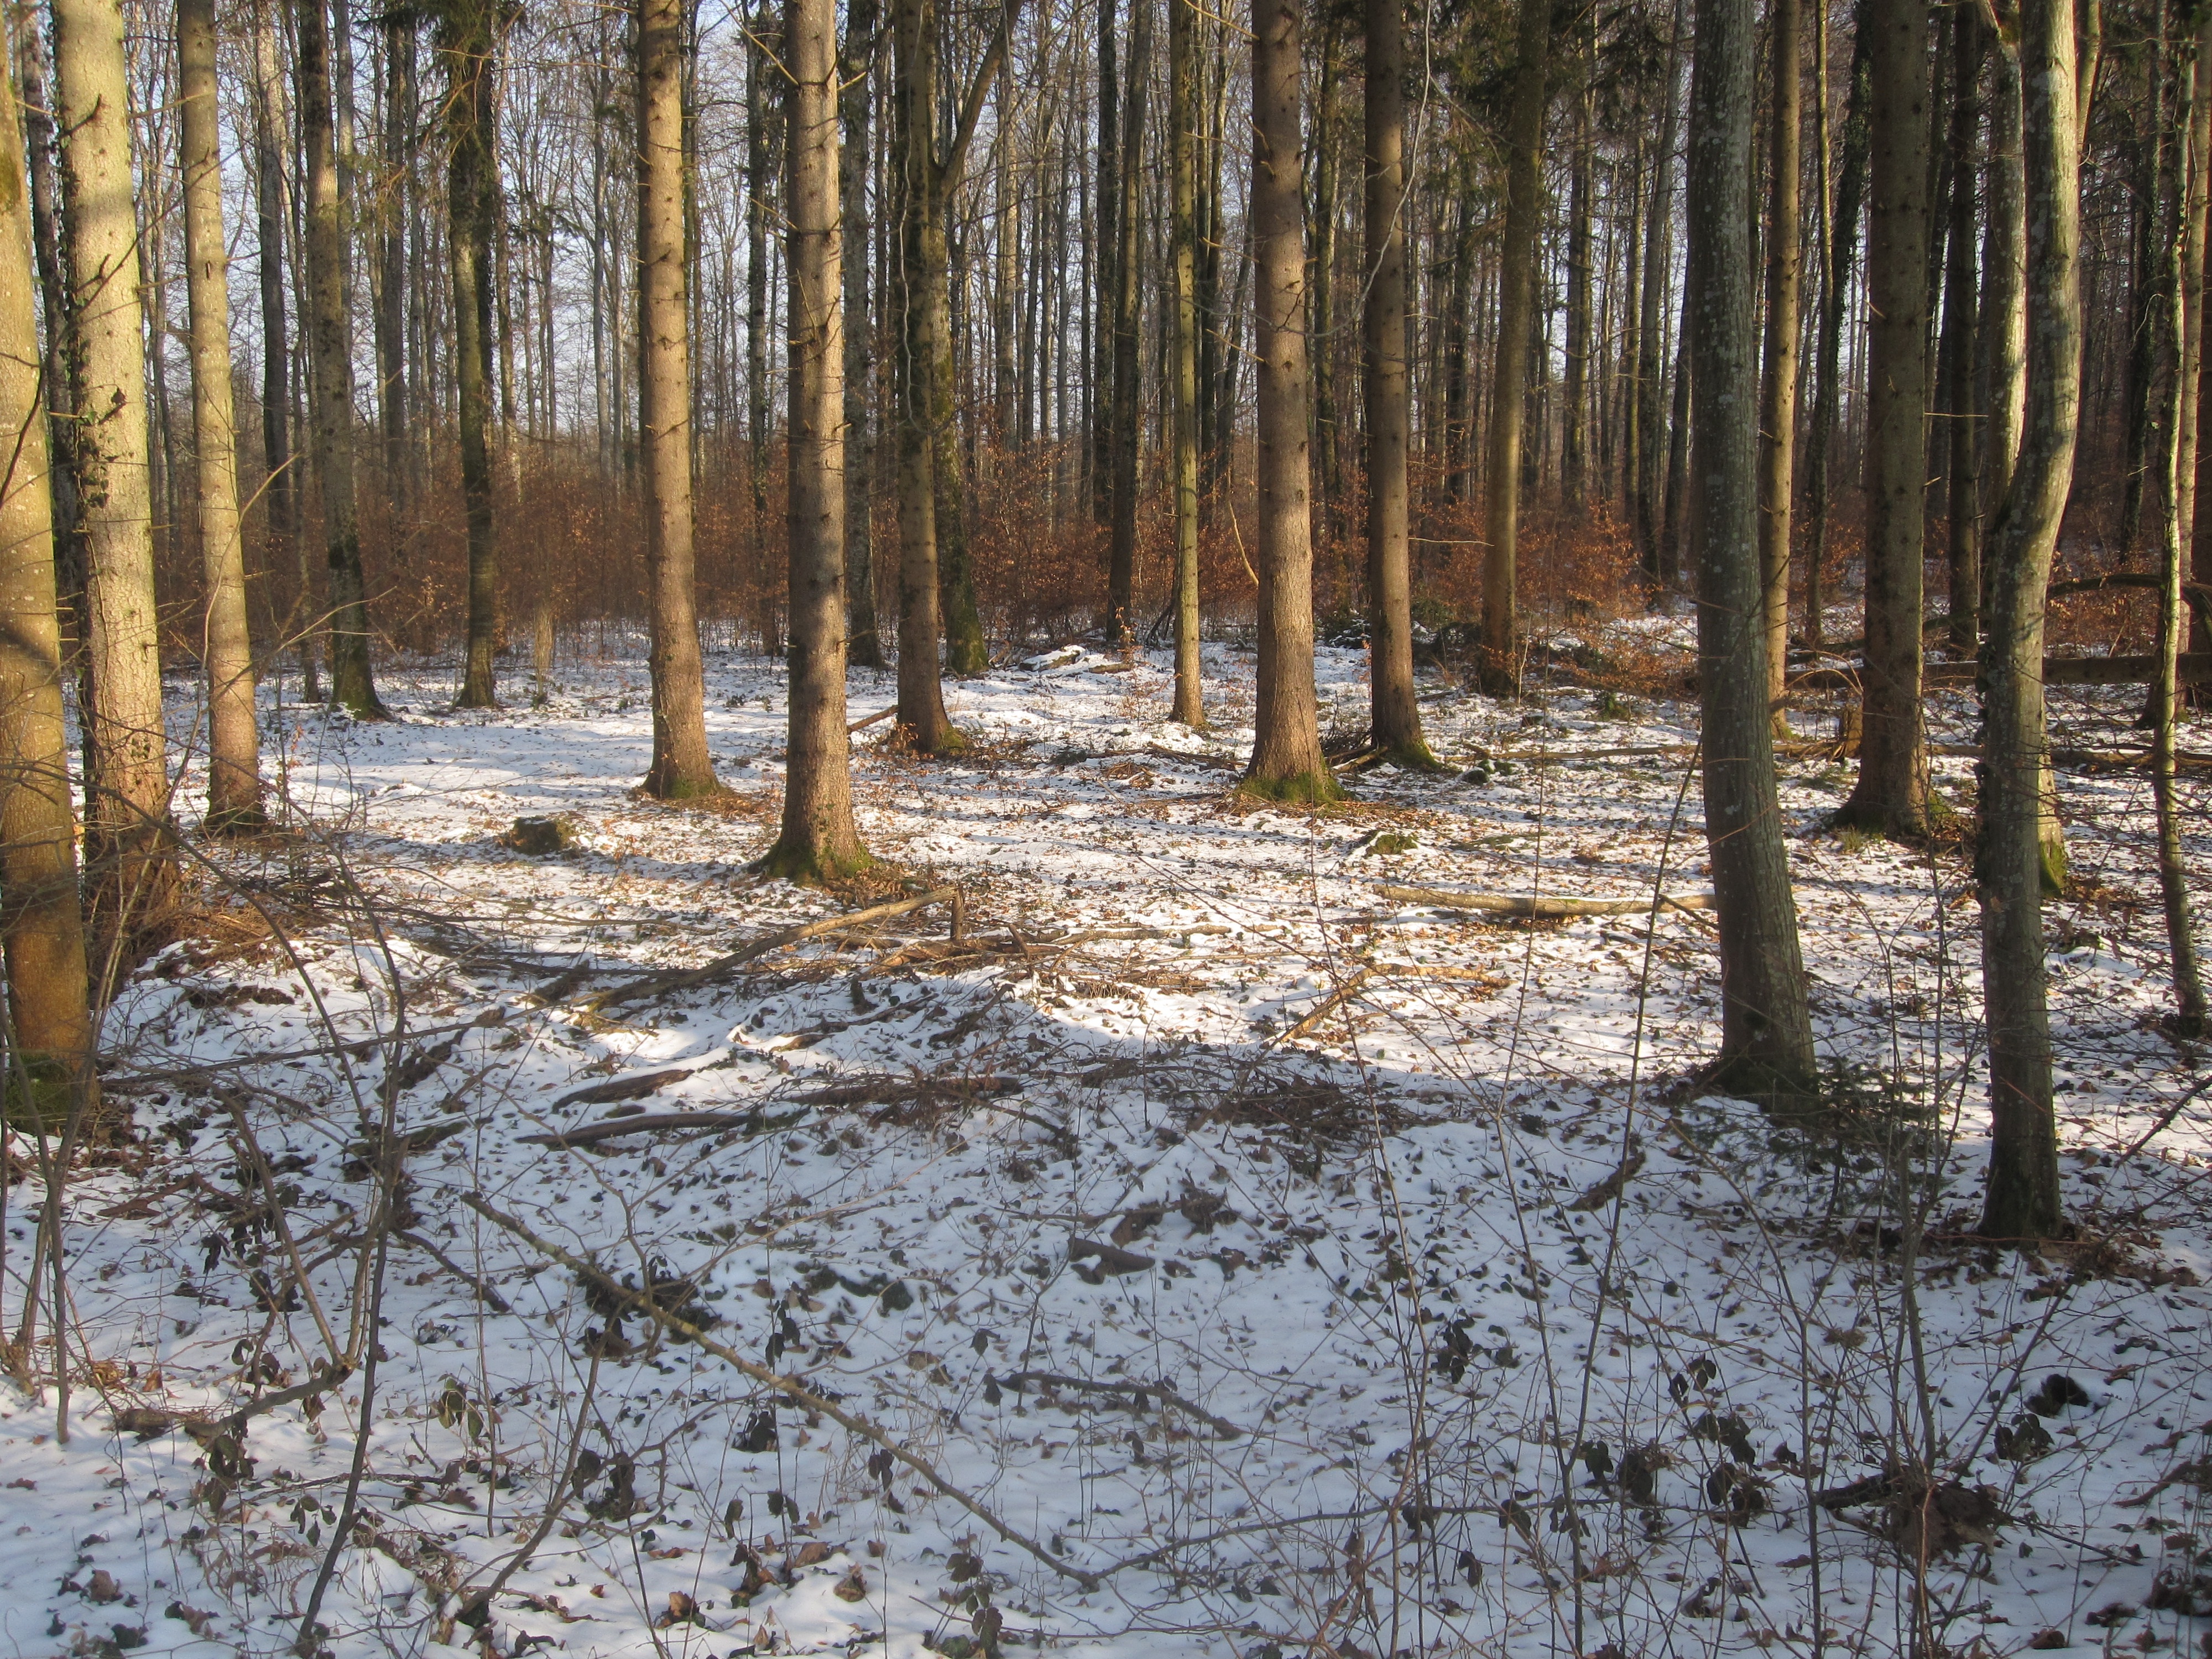
tree, forest, wilderness, branch, snow, winter, plant, wood, trail, autumn, season, spruce, wetland, woodland, habitat, ecosystem, biome, natural environment, woody plant, temperate coniferous forest